Nuclear and radiation accidents and incidents

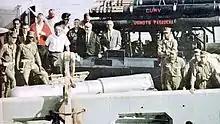
The recovered thermonuclear bomb was displayed by U.S. Navy officials on the fantail of the submarine rescue ship U.S.S. "Petrel" after it was located in the sea off the coast of Spain at a depth of and recovered in April 1966

Transport accidents can cause a release of radioactivity resulting in contamination or shielding to be damaged resulting in direct irradiation. In Cochabamba a defective gamma radiography set was transported in a passenger bus as cargo. The gamma source was outside the shielding, and it irradiated some bus passengers.